Pylos

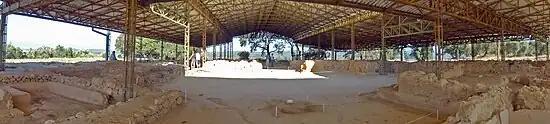

Pylos retained its ancient name into Byzantine times, but after the Frankish conquest in the early 13th century, two new names appear: